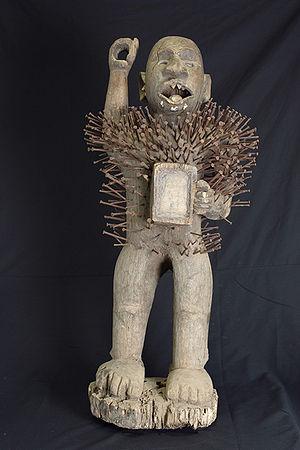
Fétiche à clous Kongo, Nkisi Nkondi
L’Afrique est un continent qui couvre 6 % de la surface de la Terre et 20 % de la surface des terres émergées. Sa superficie est de 30 415 873 km² avec les îles, ce qui en fait la troisième mondiale si l'on compte l'Amérique comme un seul continent. Avec plus de 1,2 milliard d'habitants, l'Afrique est le deuxième continent le plus peuplé après l'Asie et représente 16,4 % de la population de la planète en 2016. Le continent est bordé par la mer Méditerranée au nord, le canal de Suez et la mer Rouge au nord-est, l’océan Indien au sud-est et l’océan Atlantique à l’ouest.